Paul Sagoo

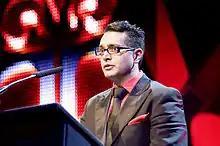
Paul Sagoo OBE at The Asian Awards 2010

Paul Sagoo (born 21 November 1974) is a British entrepreneur of Sikh origin and the founder of The Asian Awards. He is best known for his work in creating the prestigious Asian Awards, which recognize and celebrate the achievements of Asians across various fields, including business, sport, entertainment, and public service.